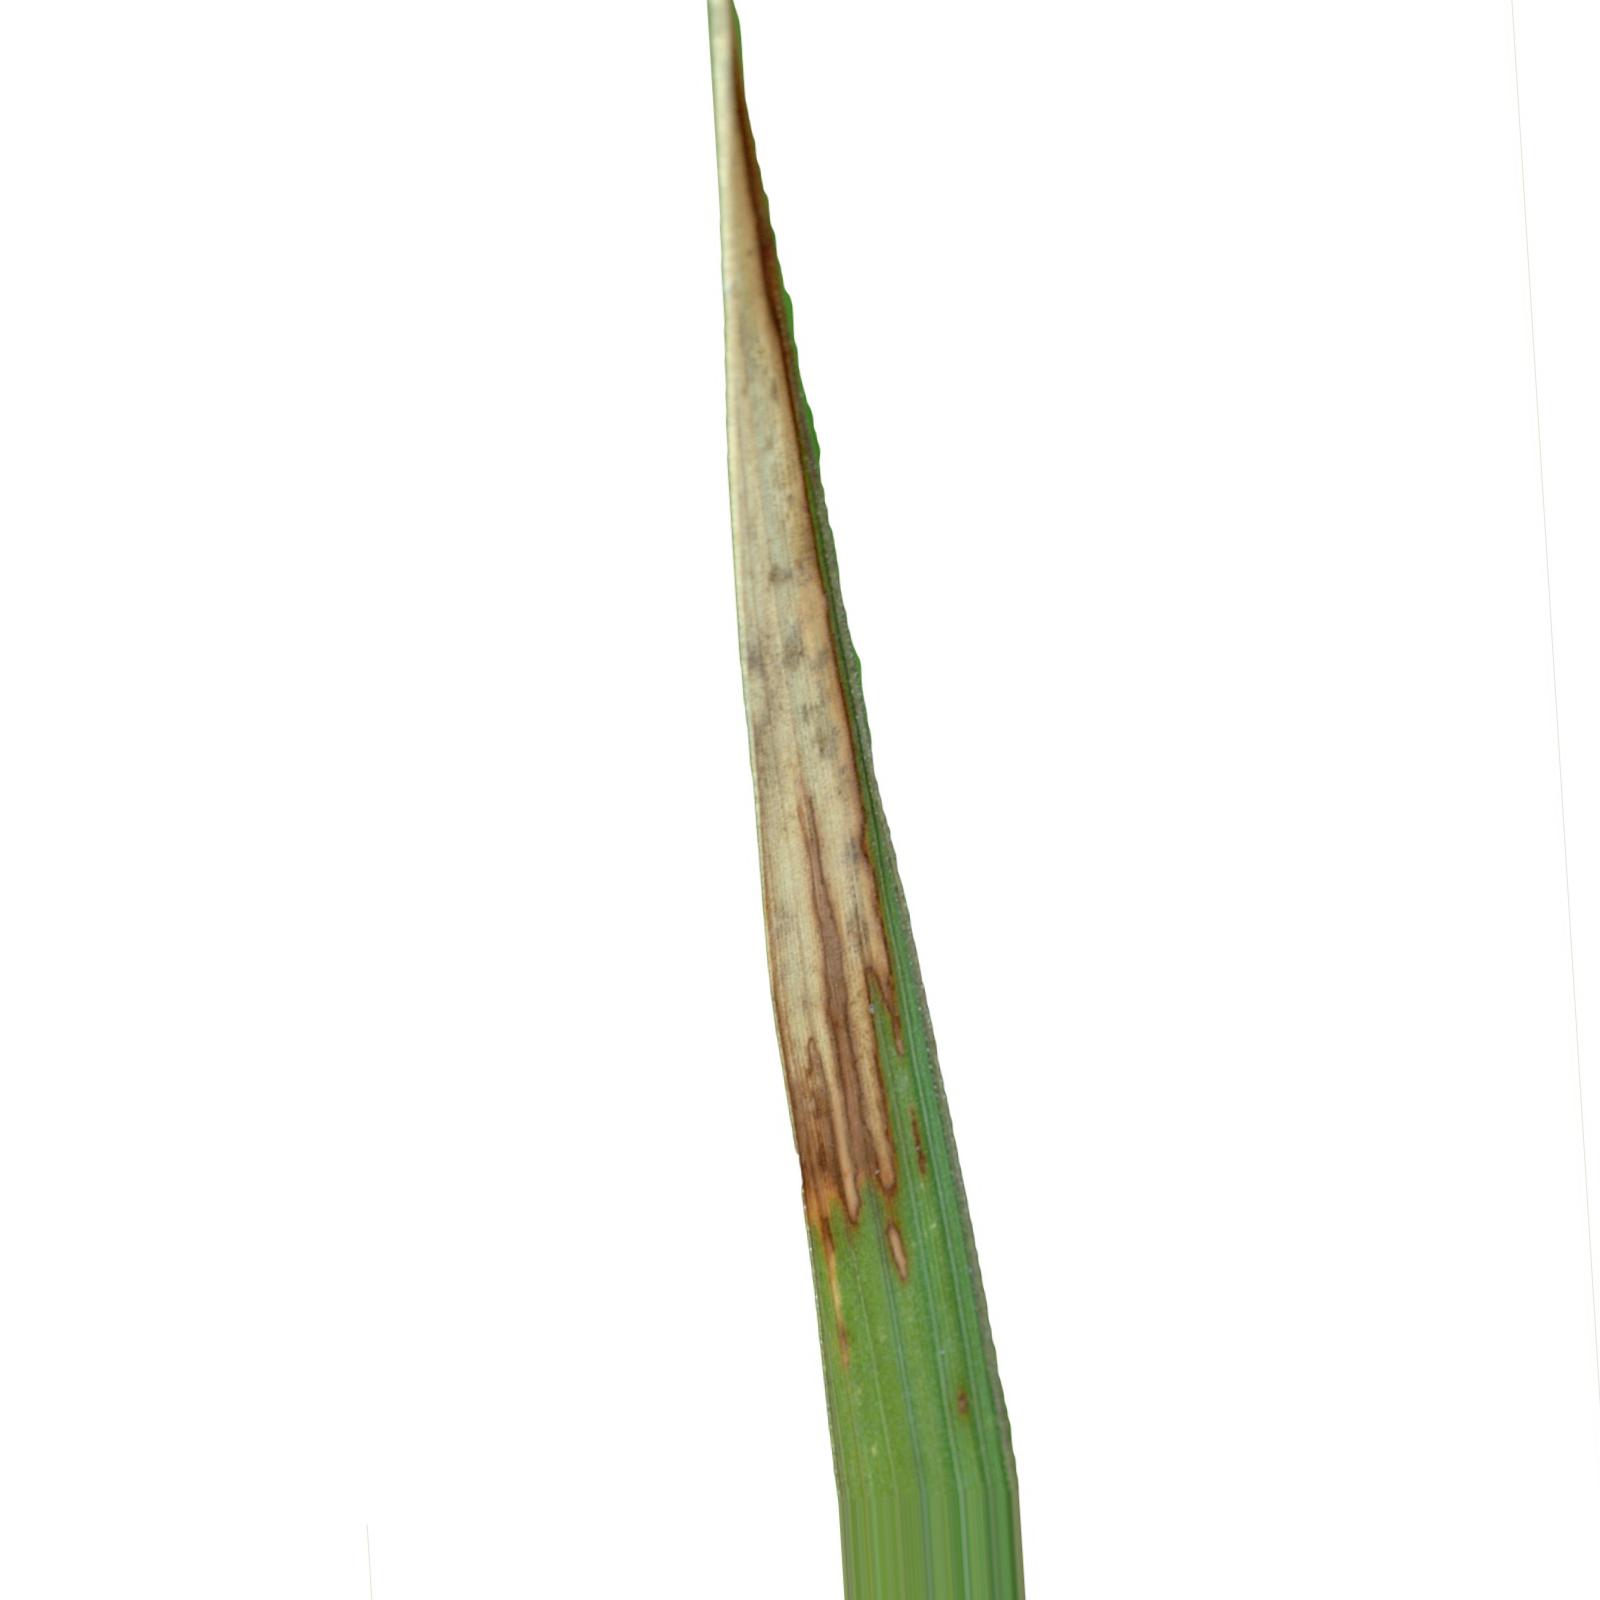
Nhãn: Bệnh Cháy lá ( Leaf scald )